Chevrolet Silverado (first generation)

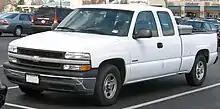
1999–2000 Silverado 1500 Extended Cab

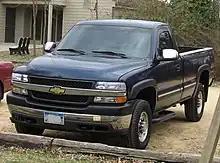
2001–2002 Silverado 2500HD Regular Cab

The light-duty trucks used the 1500 and 2500 names. They are available in three cab lengths: a 2-door standard/regular cab, 3- or 4-door extended cab, and for 2004, a full front-hinged 4-door crew cab (derived from the 2001 HD trucks). Three cargo beds are available: a short box, standard box, and a long box. The short bed is only available with the crew cab and 2006–2007 extended cab. The standard box was also available with the Stepside box. They were available in three trim levels: Base/SL, LS/SLE, and LT/SLT, with the latter only being available with the extended or crew cab, 5.3 L or larger V8, and automatic transmission. The 2500 series was initially available in two GVWRs: 7,200 and 8,600 pounds, with the former option only available on 2WD regular-cab long-bed or extended-cab short-bed models.